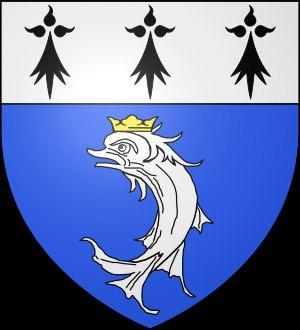
Borey est une commune du Nord-Est de la France, située dans le département de la Haute-Saône en région Bourgogne-Franche-Comté. Elle fait partie du canton de Villersexel et de la Communauté de communes du Triangle Vert. Ses habitants sont appelés les Boréens.